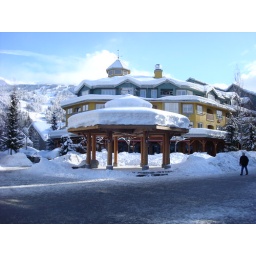
Our condo is in the yellow building